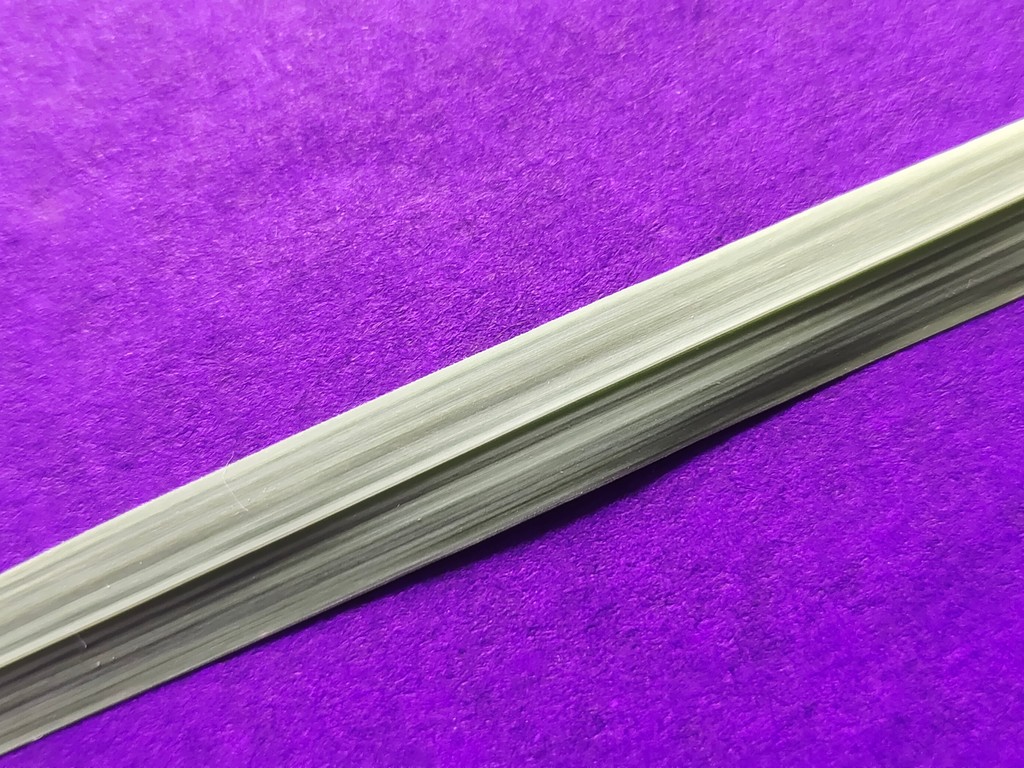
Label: Healthy